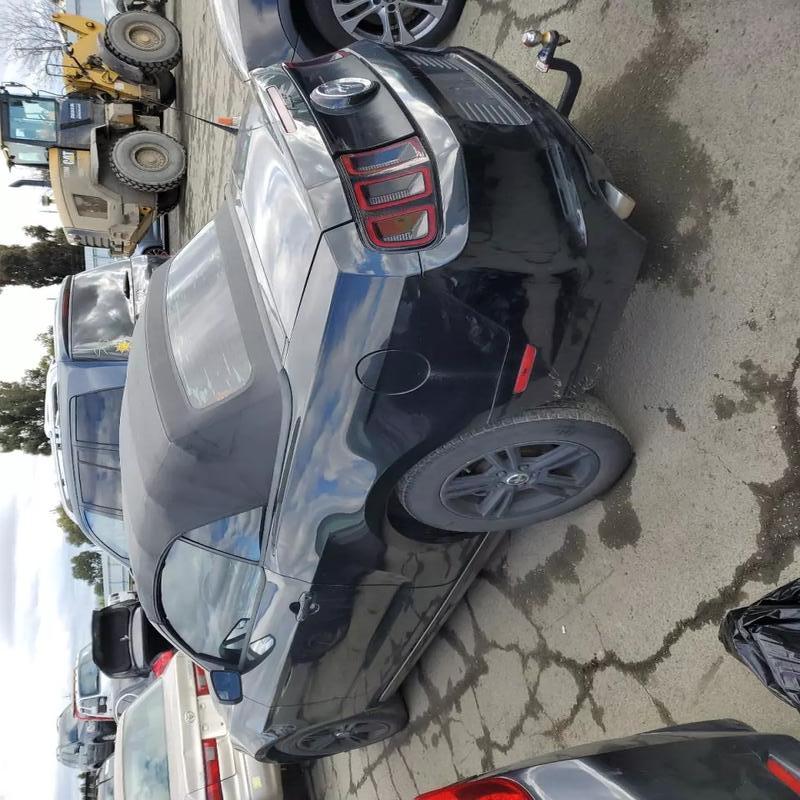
Aucun dommage détecté.
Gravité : aucun